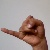
The image shows a hand gesture representing the letter 'J' in Indian Sign Language.